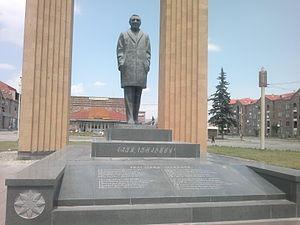
Charles Aznavour, né sous le nom de Shahnourh Varinag Aznavourian le 22 mai 1924 à Paris et mort le 1ᵉʳ octobre 2018 à Mouriès, est un auteur-compositeur-interprète, acteur et écrivain franco-arménien.